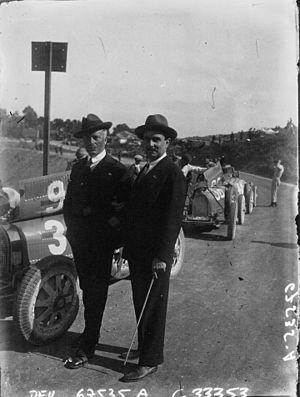
Le comte Vincenzo Florio, Jr. était un industriel viticole, et pilote automobile italien.